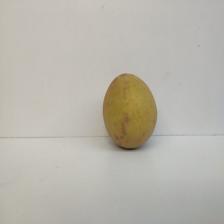
Size: Large